Rodrigo Peñailillo

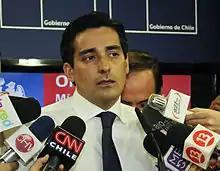
Rodrigo Peñailillo

Rodrigo Julián Peñailillo Briceño (Concepción, born 12 December 1973) is a former Minister of the Interior of Chile.